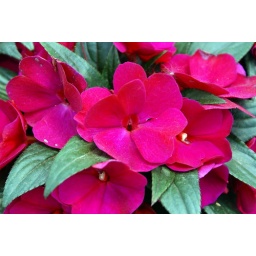
went to Schwartz greenhouse to get some flowers around the house decided it would be a good photo op